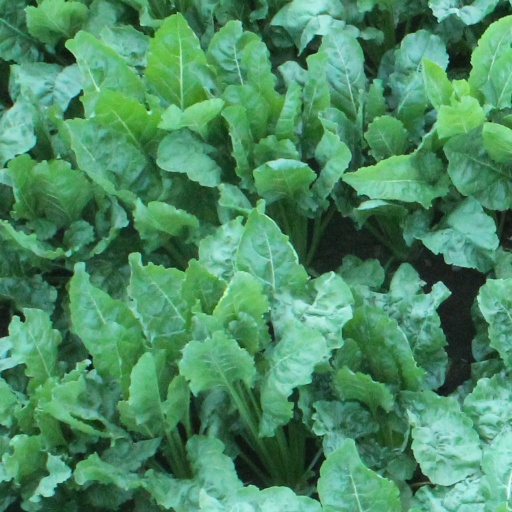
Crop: sugar beet